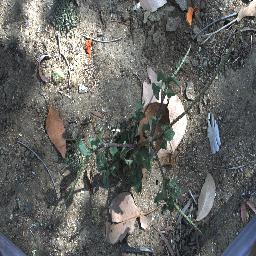
Label: snake_weed